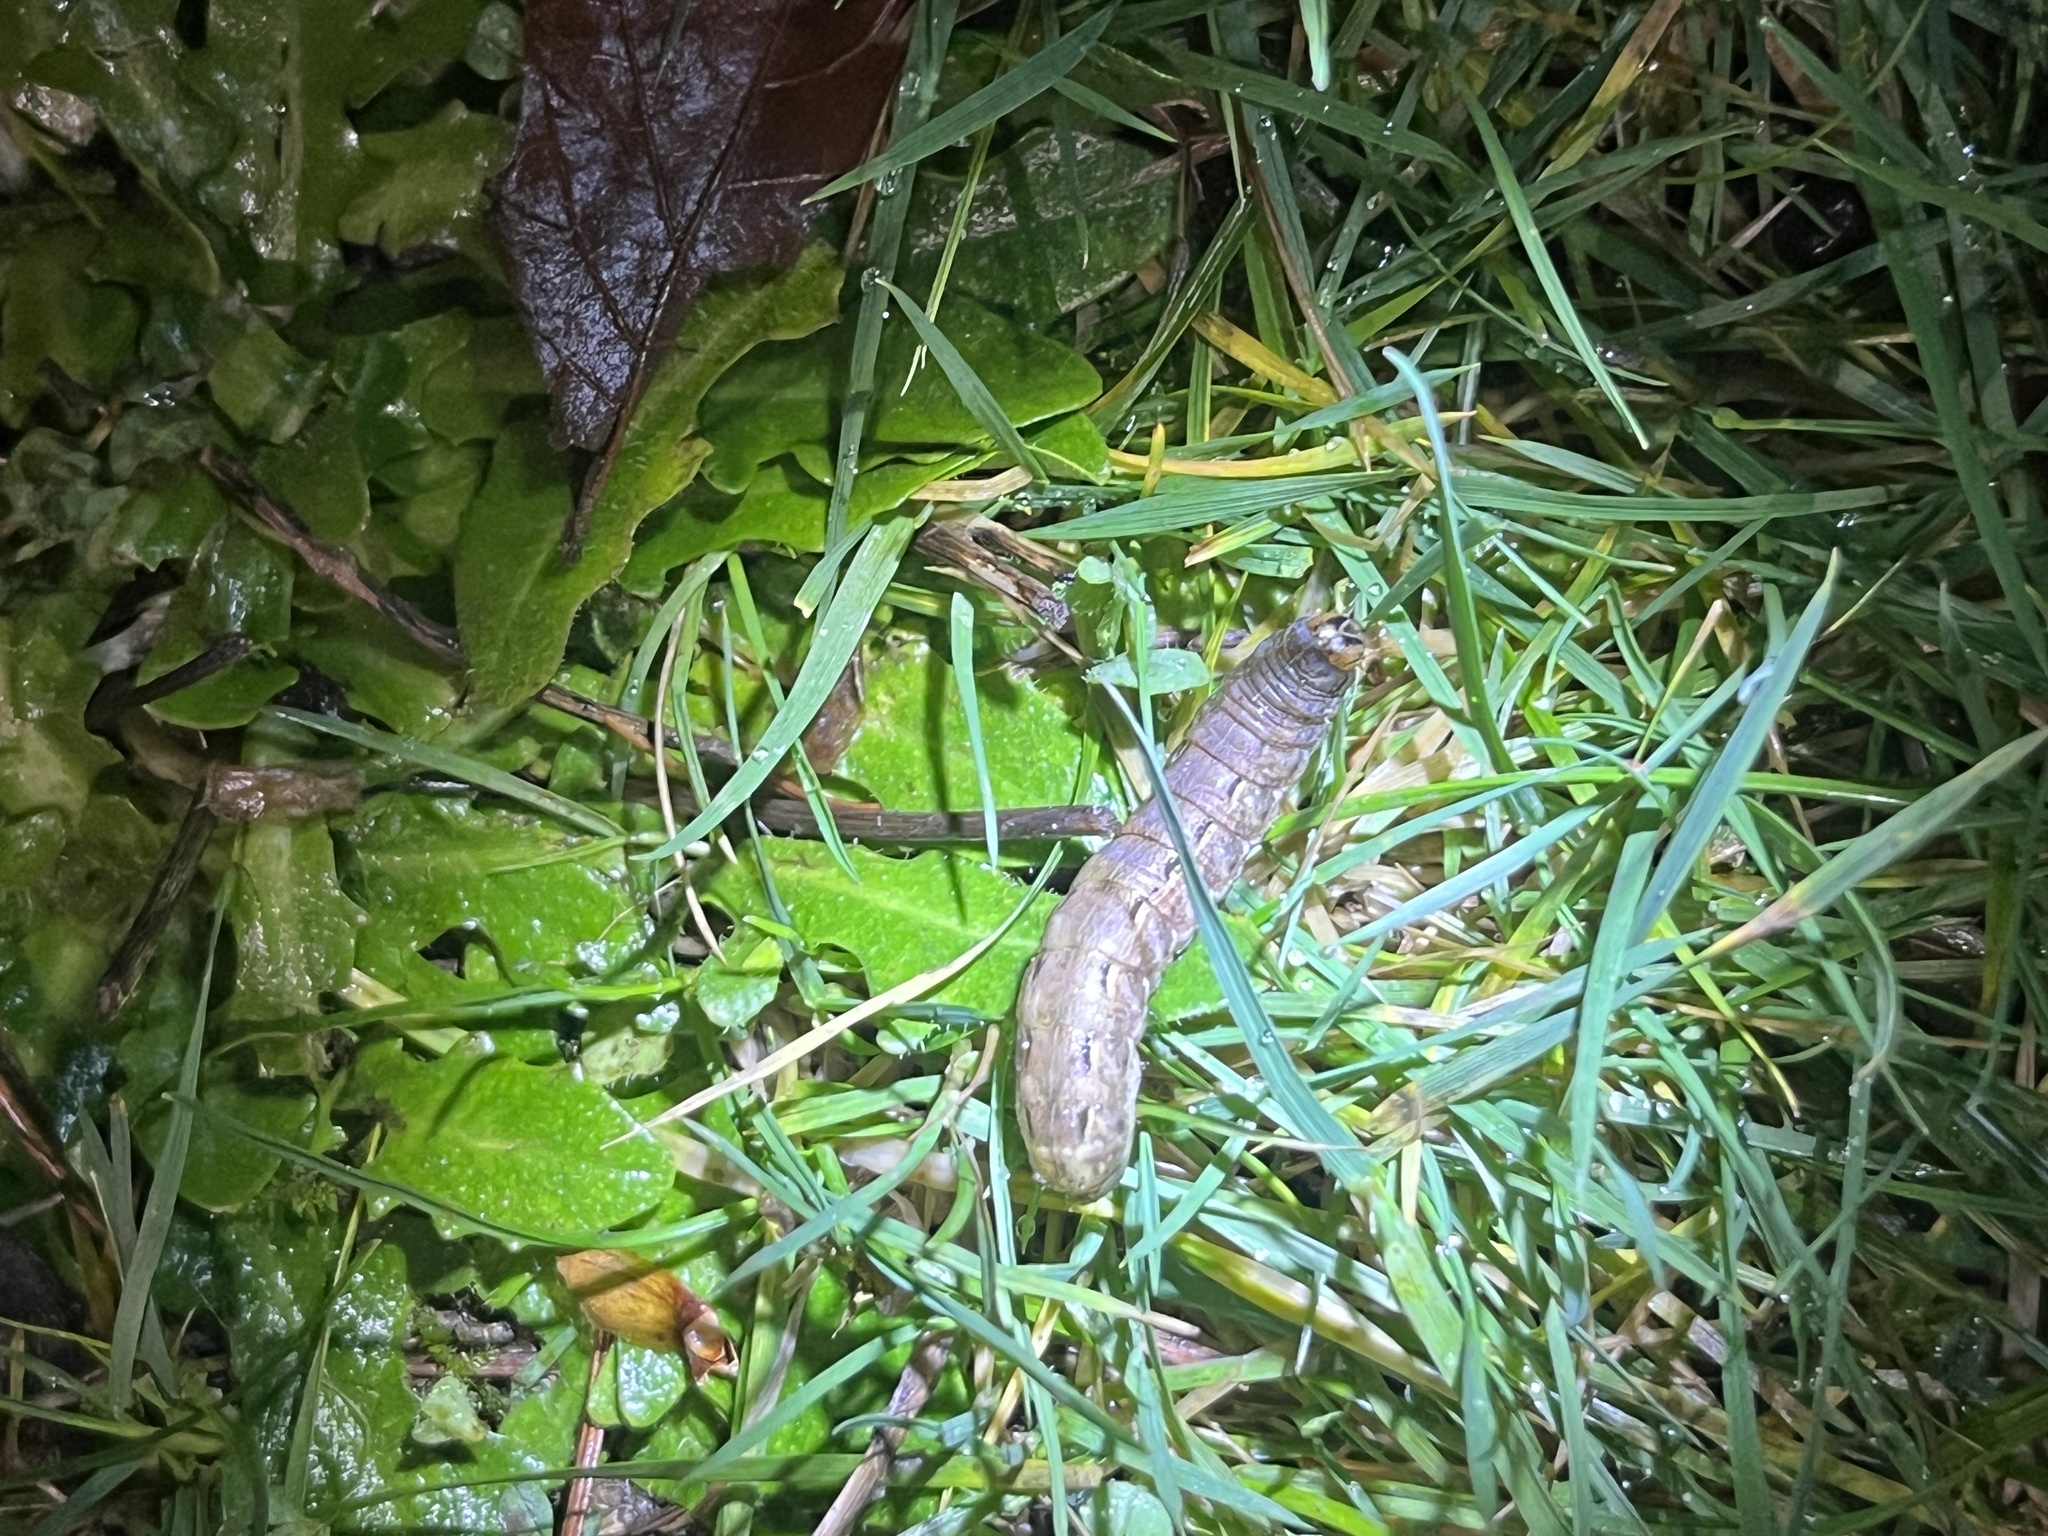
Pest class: cutworms